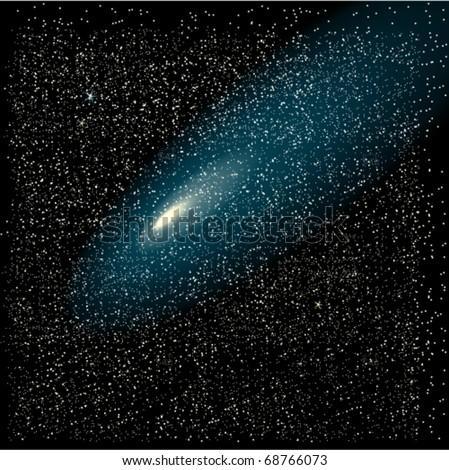
comet in the night sky